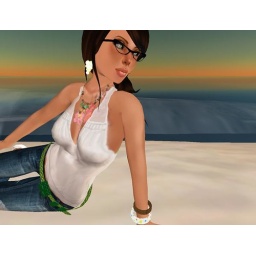
girl in the glasses